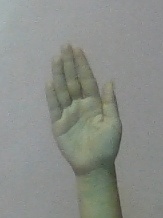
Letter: seen